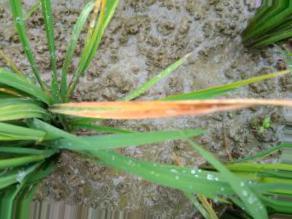
Nhãn: Tungro virus